Evolution

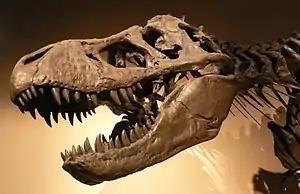
"Tyrannosaurus rex". Non-avian dinosaurs died out in the Cretaceous–Paleogene extinction event at the end of the Cretaceous period.

Extinction is the disappearance of an entire species. Extinction is not an unusual event, as species regularly appear through speciation and disappear through extinction. Nearly all animal and plant species that have lived on Earth are now extinct, and extinction appears to be the ultimate fate of all species. These extinctions have happened continuously throughout the history of life, although the rate of extinction spikes in occasional mass extinction events. The Cretaceous–Paleogene extinction event, during which the non-avian dinosaurs became extinct, is the most well-known, but the earlier Permian–Triassic extinction event was even more severe, with approximately 96% of all marine species driven to extinction. The Holocene extinction event is an ongoing mass extinction associated with humanity's expansion across the globe over the past few thousand years. Present-day extinction rates are 100–1000 times greater than the background rate and up to 30% of current species may be extinct by the mid 21st century. Human activities are now the primary cause of the ongoing extinction event; global warming may further accelerate it in the future. Despite the estimated extinction of more than 99% of all species that ever lived on Earth, about 1 trillion species are estimated to be on Earth currently with only one-thousandth of 1% described.